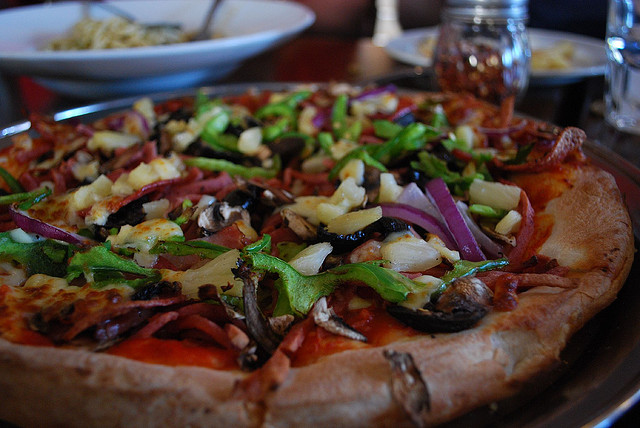
user: Given an image and a question. Answer the question in a short answer. Question: What is the name of the purple vegetable on the pizza? Short Answer:
assistant: onion